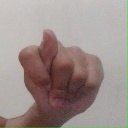
अक्षर: ट